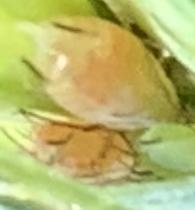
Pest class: english_grain_aphid